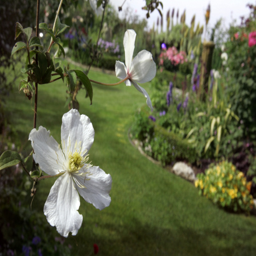
garden followed the sweep of a curving lawn allowing flowers to grow out over the open space .